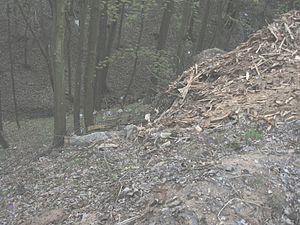
Déversement sauvage (illégal) de déchets du bâtiment (gravats, déchets de bois et autres) en bordure nord-ouest de la réserve naturelle Plästerleggen-Auf'm Kipp bei Bestwig-Wasserfall, Rhénanie-du-Nord-Westphalie
Les déchets du BTP ou déchets du bâtiment et des travaux publics sont tout déchet provenant du secteur du bâtiment et des travaux publics.